Cleveland Union Depot

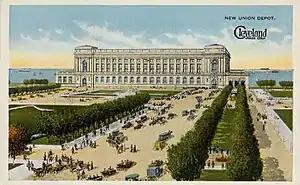
New Union Depot proposal as a part of the Group Plan, before a 1919 referendum on Cleveland Union Terminal

The station was constructed along Cleveland's lake front with Lake Erie, between modern-day 6th and 9th Streets, close to the current Amtrak station.